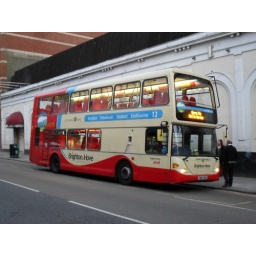
YN07 UOG waits at the bus stand outside the former casino on Queen's Road in Brighton on 21st October 2010.